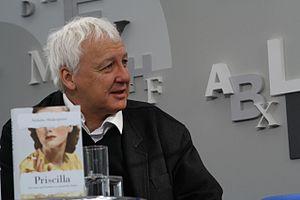
Nicholas Shakespeare est un romancier et biographe anglais.